Boomerang (TV network)

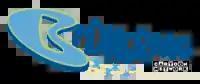

The Turner Broadcasting System had built up an extensive catalogue of MGM and early Warner Bros. cartoons since the 1980s. The library made up much of the extensive children's programming on TBS and TNT, which was phased out after the creation of the Cartoon Network on October 1, 1992. Boomerang was created as a new home for these and similar programming, originating as a programming block on Cartoon Network that launched on December 8, 1992 until October 3, 2004.